Ode to Aphrodite

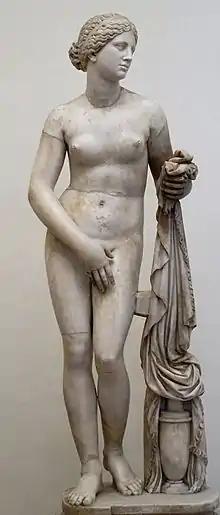
Aphrodite, the subject of Sappho's poem. This marble sculpture is a Roman copy of Praxiteles's Aphrodite of Knidos.

The Ode to Aphrodite survived from antiquity. It was preserved in Dionysius of Halicarnassus' "On Composition", quoted in its entirety as an example of "smooth" or "polished" writing, a style which Dionysius also identifies in the work of Hesiod, Anacreon, and Euripides. It is also partially preserved on Papyrus Oxyrhynchus 2288, a second-century papyrus discovered at Oxyrhynchus in Egypt.